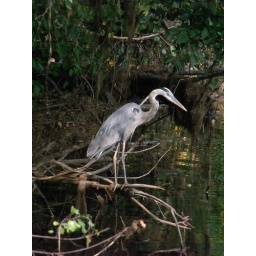
A blue heron looking for some fish in the ashuelot river, in Keene, New Hampshire.